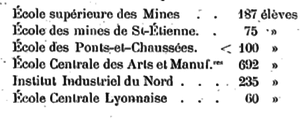
Effectifs des écoles délivrant un diplôme d'ingénieur en France en 1894 (Source
Cet article décrit les différentes études menant au titre d'ingénieur en France.